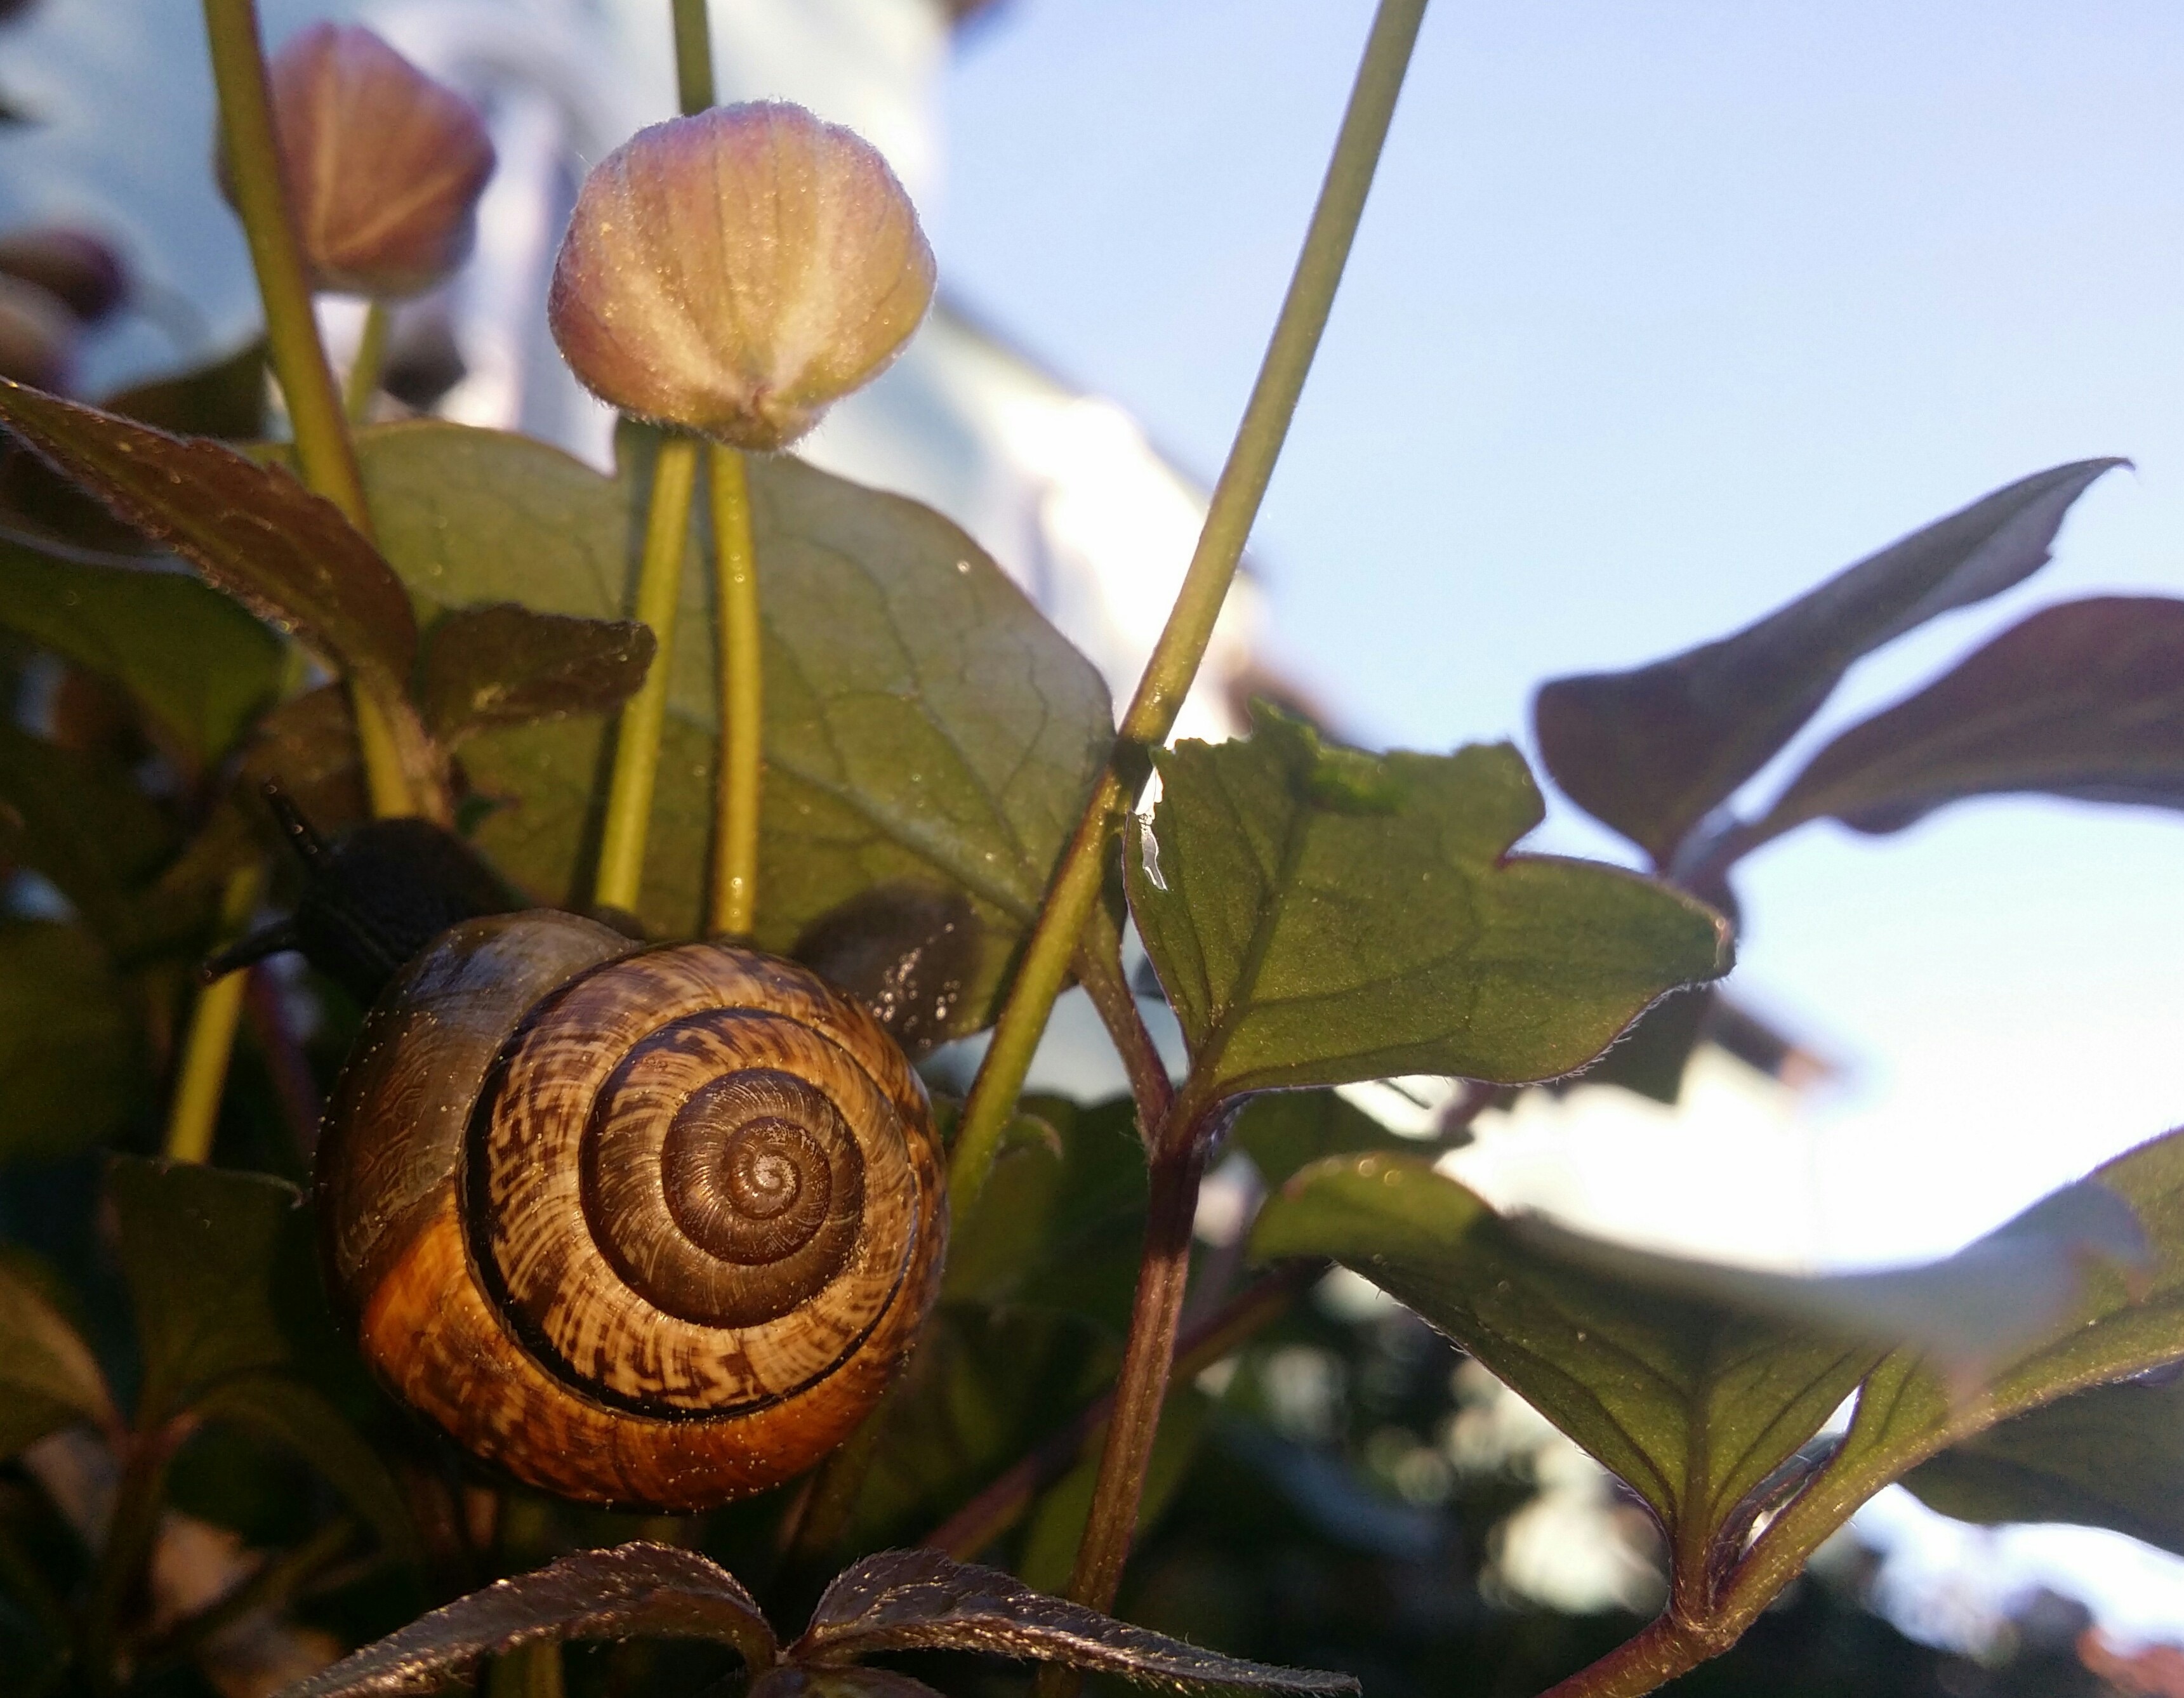
branch, plant, leaf, flower, produce, botany, flora, fauna, invertebrate, close up, snail, macro photography, snails and slugs